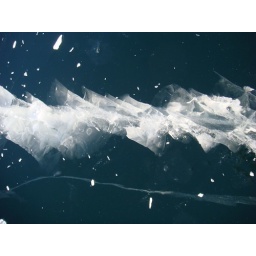
the ice on the lake cracks constantly under the ppressures of the water that's moving underneath. some of the cracks have gorgeous spiral structures